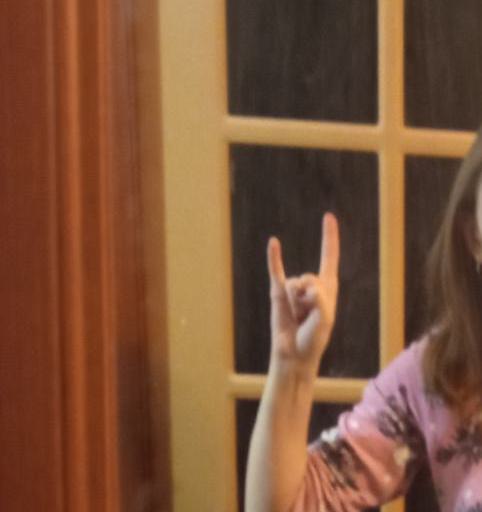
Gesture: rock